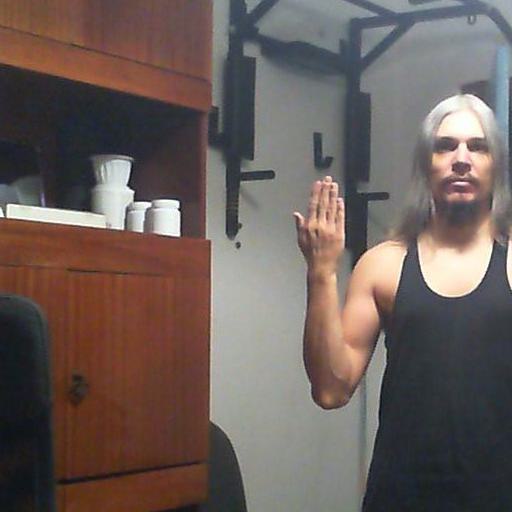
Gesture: stop_inverted